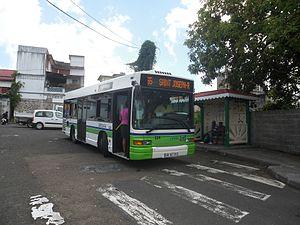
Le GX117 n°224 du réseau Mozaïk charge ses voyageurs, à son terminus Saint-Joseph, en Martinique.
Mozaïk est le nom commercial du réseau de transport en commun des quatre communes de la Communauté d'agglomération du Centre de la Martinique.